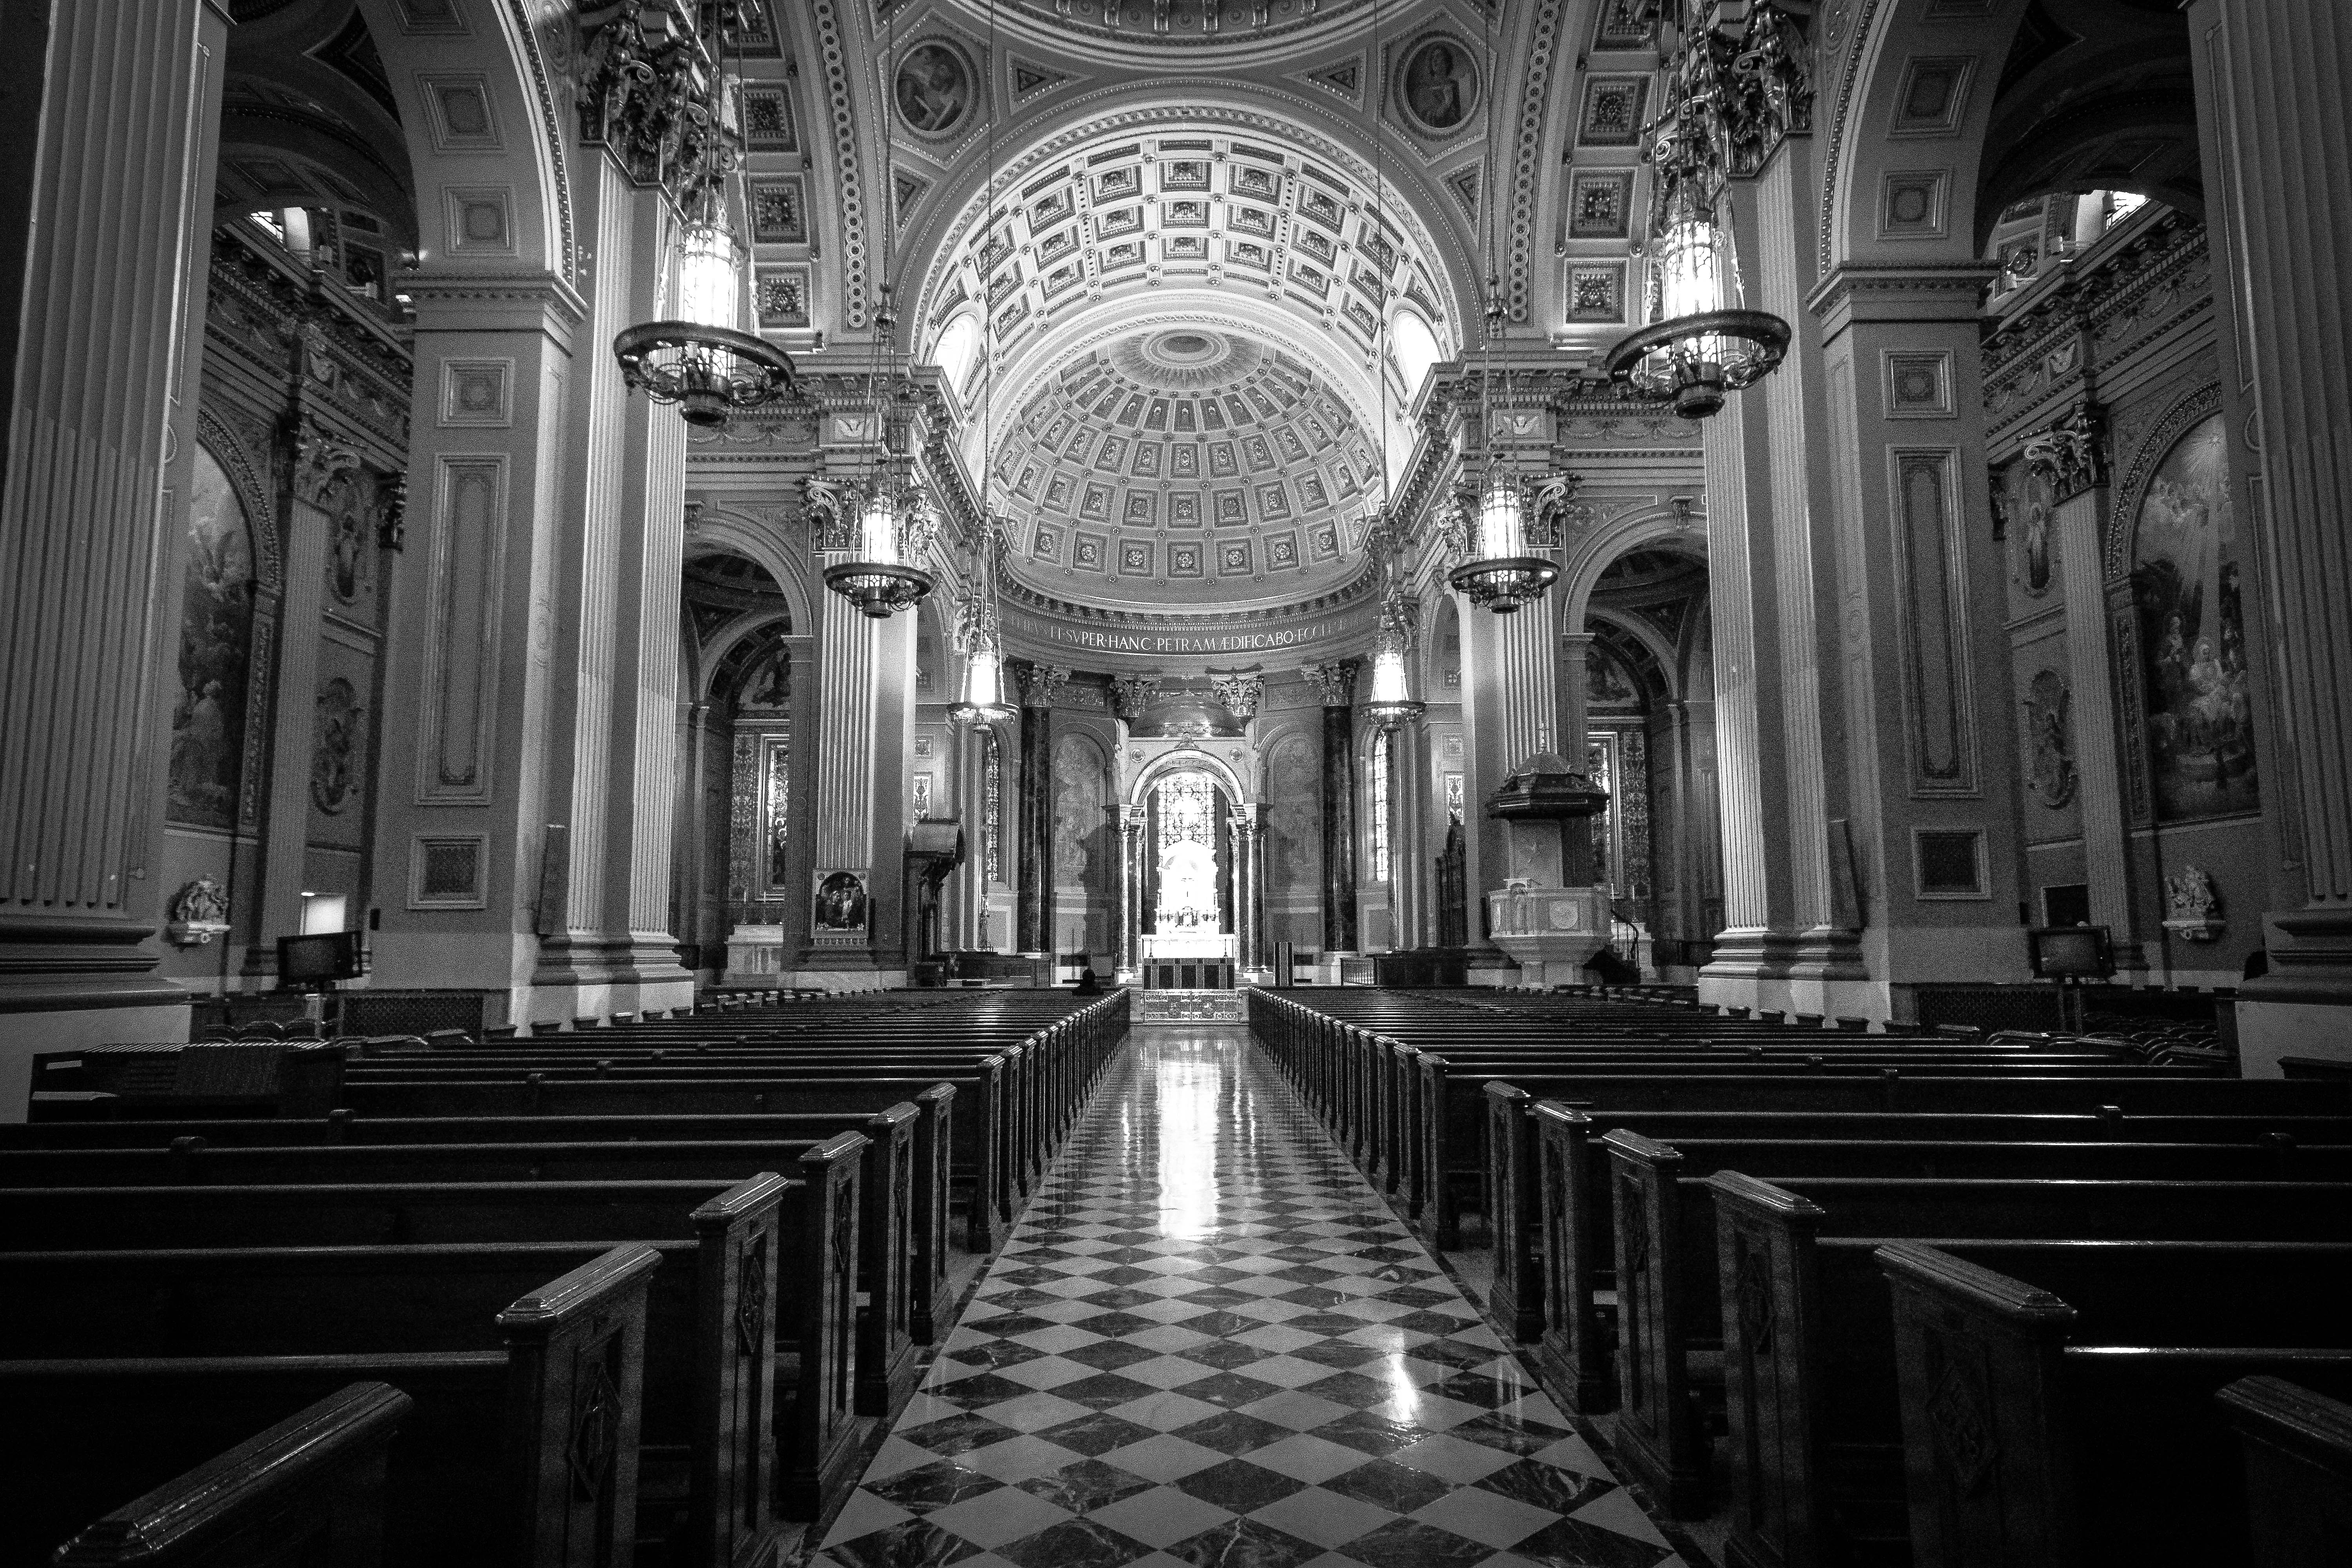
black and white, architecture, white, building, column, church, cathedral, chapel, nikon, black, monochrome, place of worship, bw, blackandwhite, catholic, blackwhite, symmetry, pennsylvania, noiretblanc, noir, blanc, negro, blanco, iglesia, catedral, schwarz, pretoebranco, blancoynegro, romancatholic, basilica, nero, branco, byn, weis, bianconero, bianco, philadelphia, blanconegro, bn, noirblanc, biancoenero, pretobranco, preto, schwarzundweis, nikond3300, saintspeterandpaul, monochrome photography